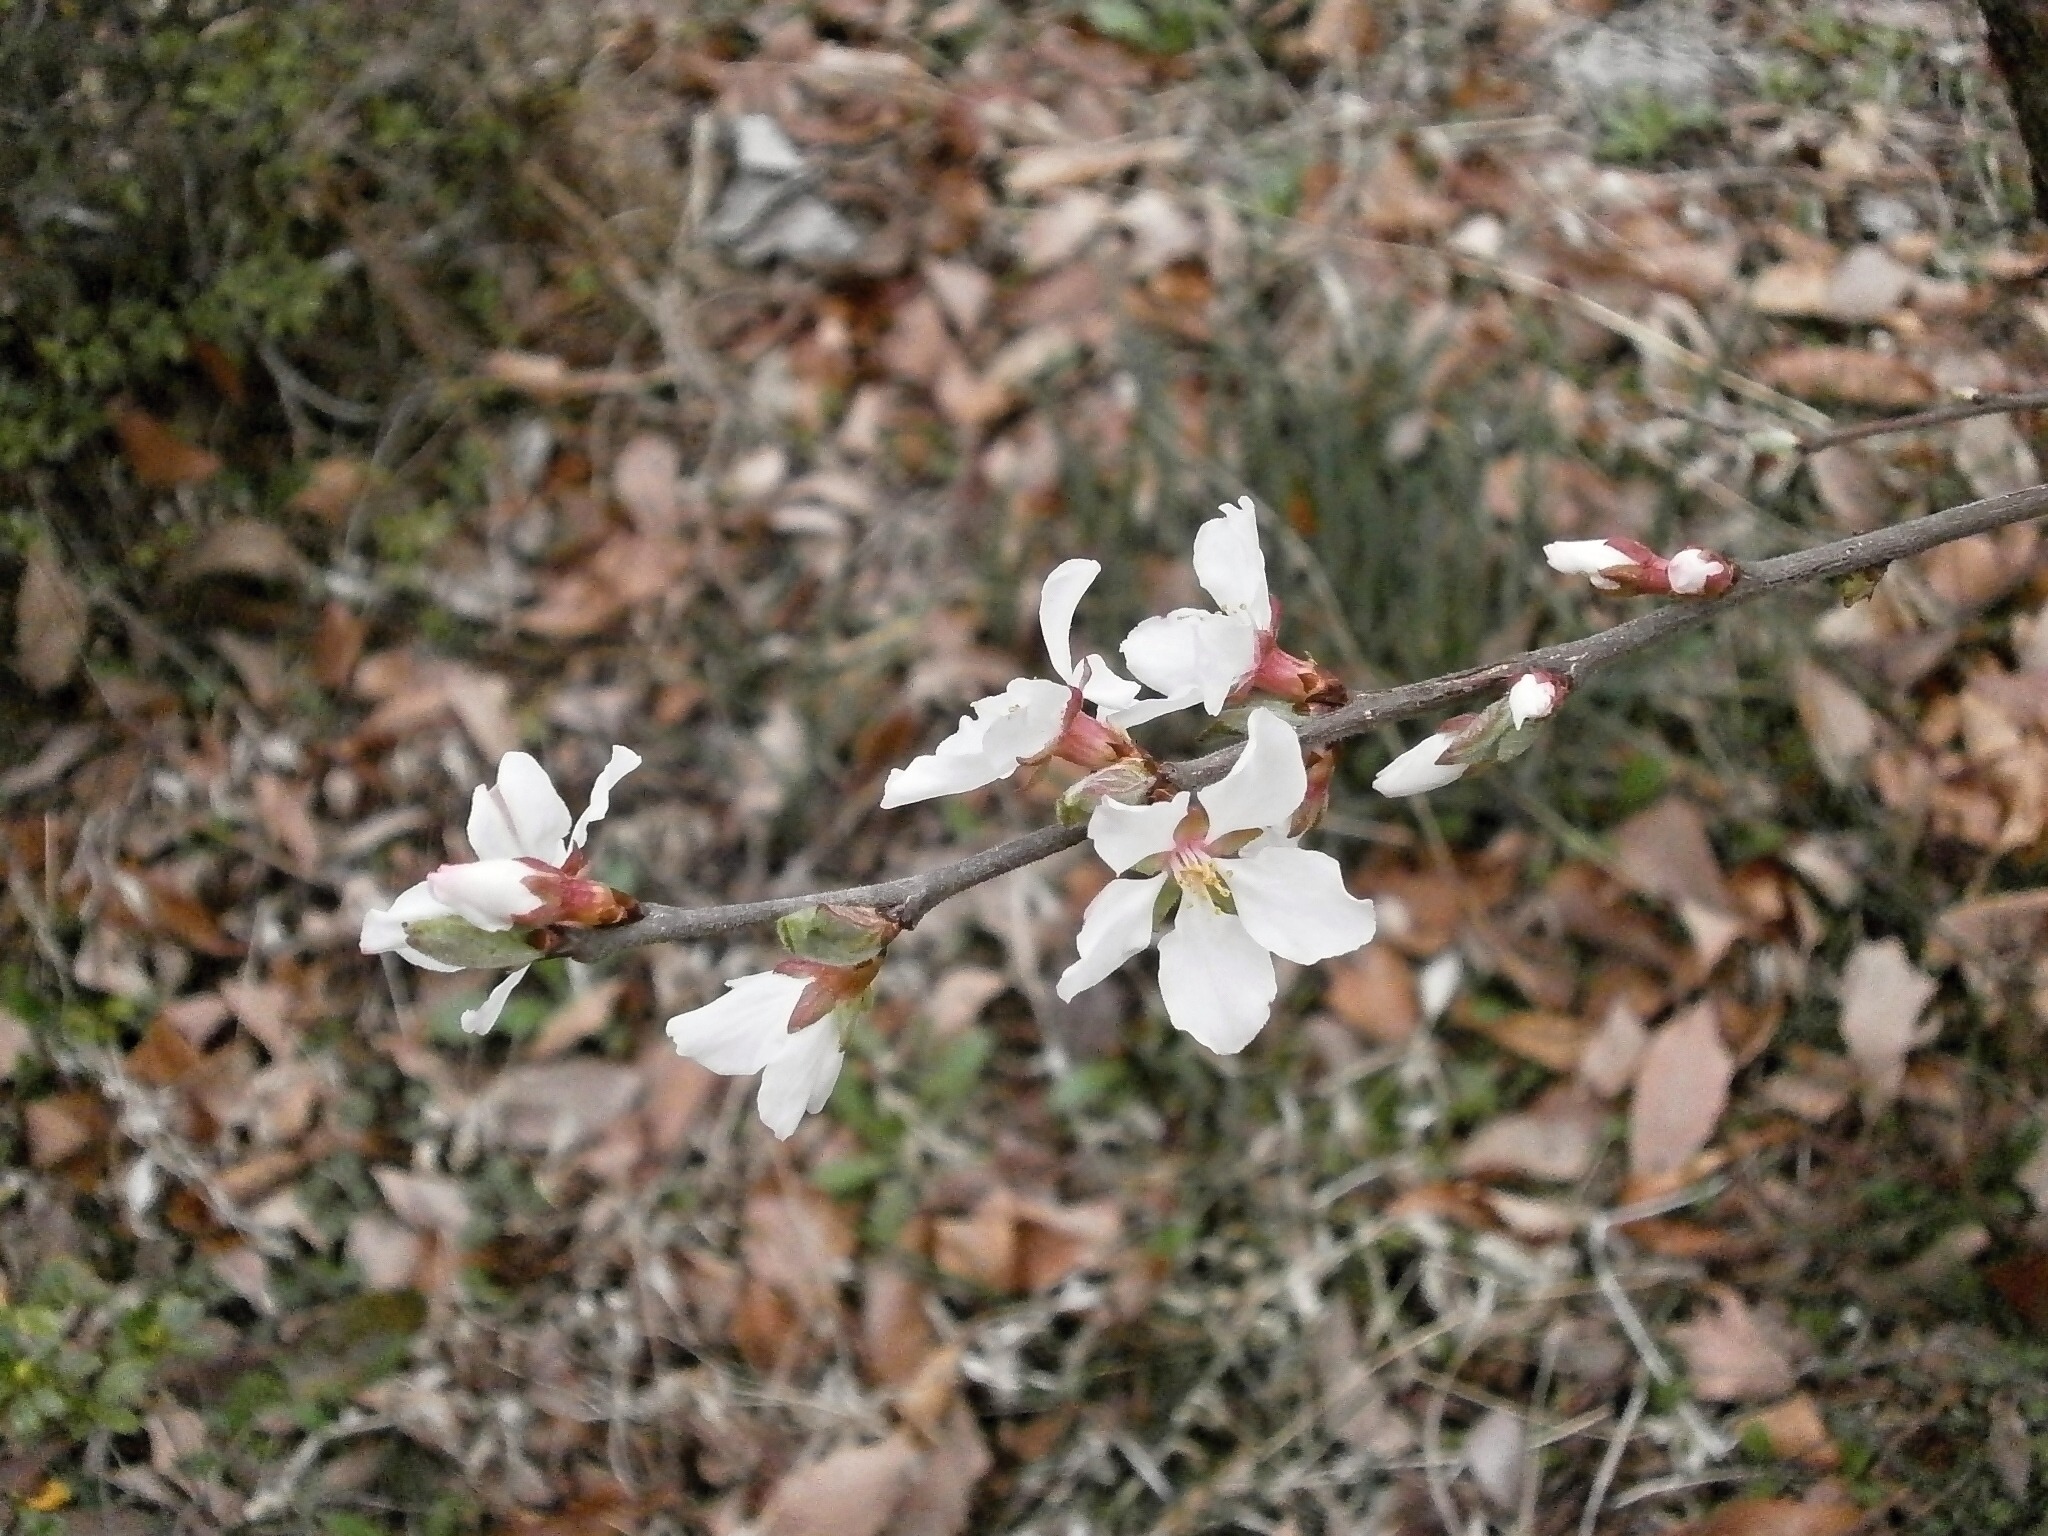
branch, blossom, plant, white, leaf, flower, spring, botany, flora, season, cherry blossom, wildflower, plum, shrub, spring flowers, cherry, flowering plant, tomentosa, land plant